Heywood Sumner

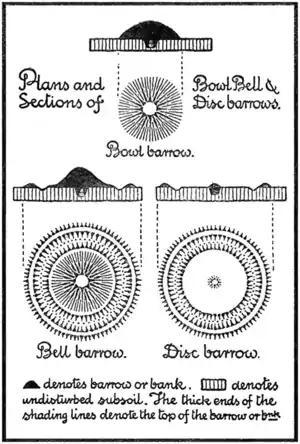
Example of Sumner's illustration style.

Sumner's earliest contributions to archaeology involved surveying the prehistoric earthworks of Cranborne Chase, only a bike-ride away from his home at Cuckoo Hill in the Avon valley. The results of his fieldwork between 1911 and 1913 were published in a collection entitled "The Ancient Earthworks of Cranborne Chase". In 1917 he published a companion volume "The Ancient Earthworks of the New Forest". In 1921, in partnership with W G Wallace, Sumner published "Ancient Earthworks of the Bournemouth District" in the proceedings of the Bournemouth Natural Science Society. These three studies of ancient earthworks in the Wessex region included hillforts, enclosures and notable barrows. Sumner's distinctive graphic style was evident in the maps, diagrams and illustrations of these earthworks.